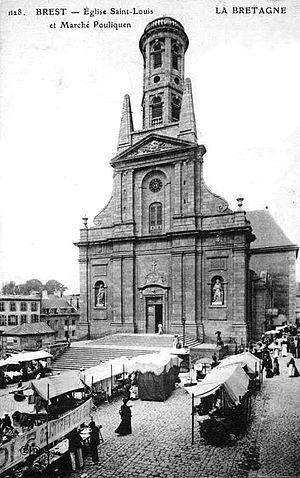
Église Saint Louis, construite entre 1686 et 1702, détruite en 1944
L'église Saint-Louis de Brest est un monument de style moderne érigé pendant la reconstruction de Brest, après la Seconde Guerre mondiale sur les ruines de l'ancienne église Saint-Louis, construite entre 1686 et 1785. L'église est consacrée à Louis IX, dit « Saint Louis ». Elle a été inscrite à la liste des monuments historiques en 2018.